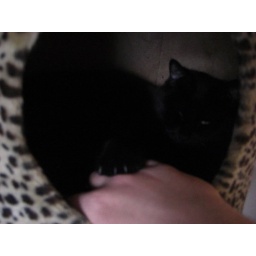
Long string Freya attacking and glaring at my hand in cat tree